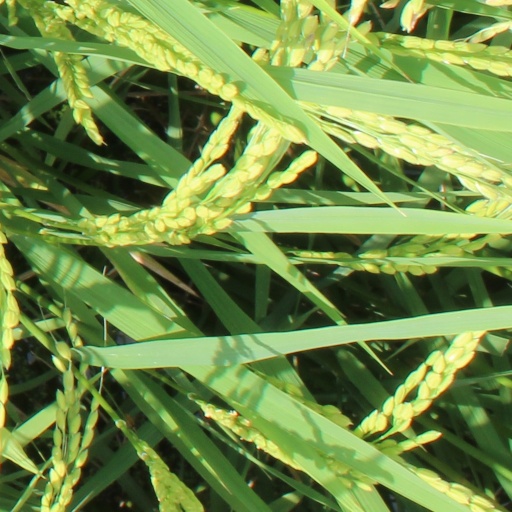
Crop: rice